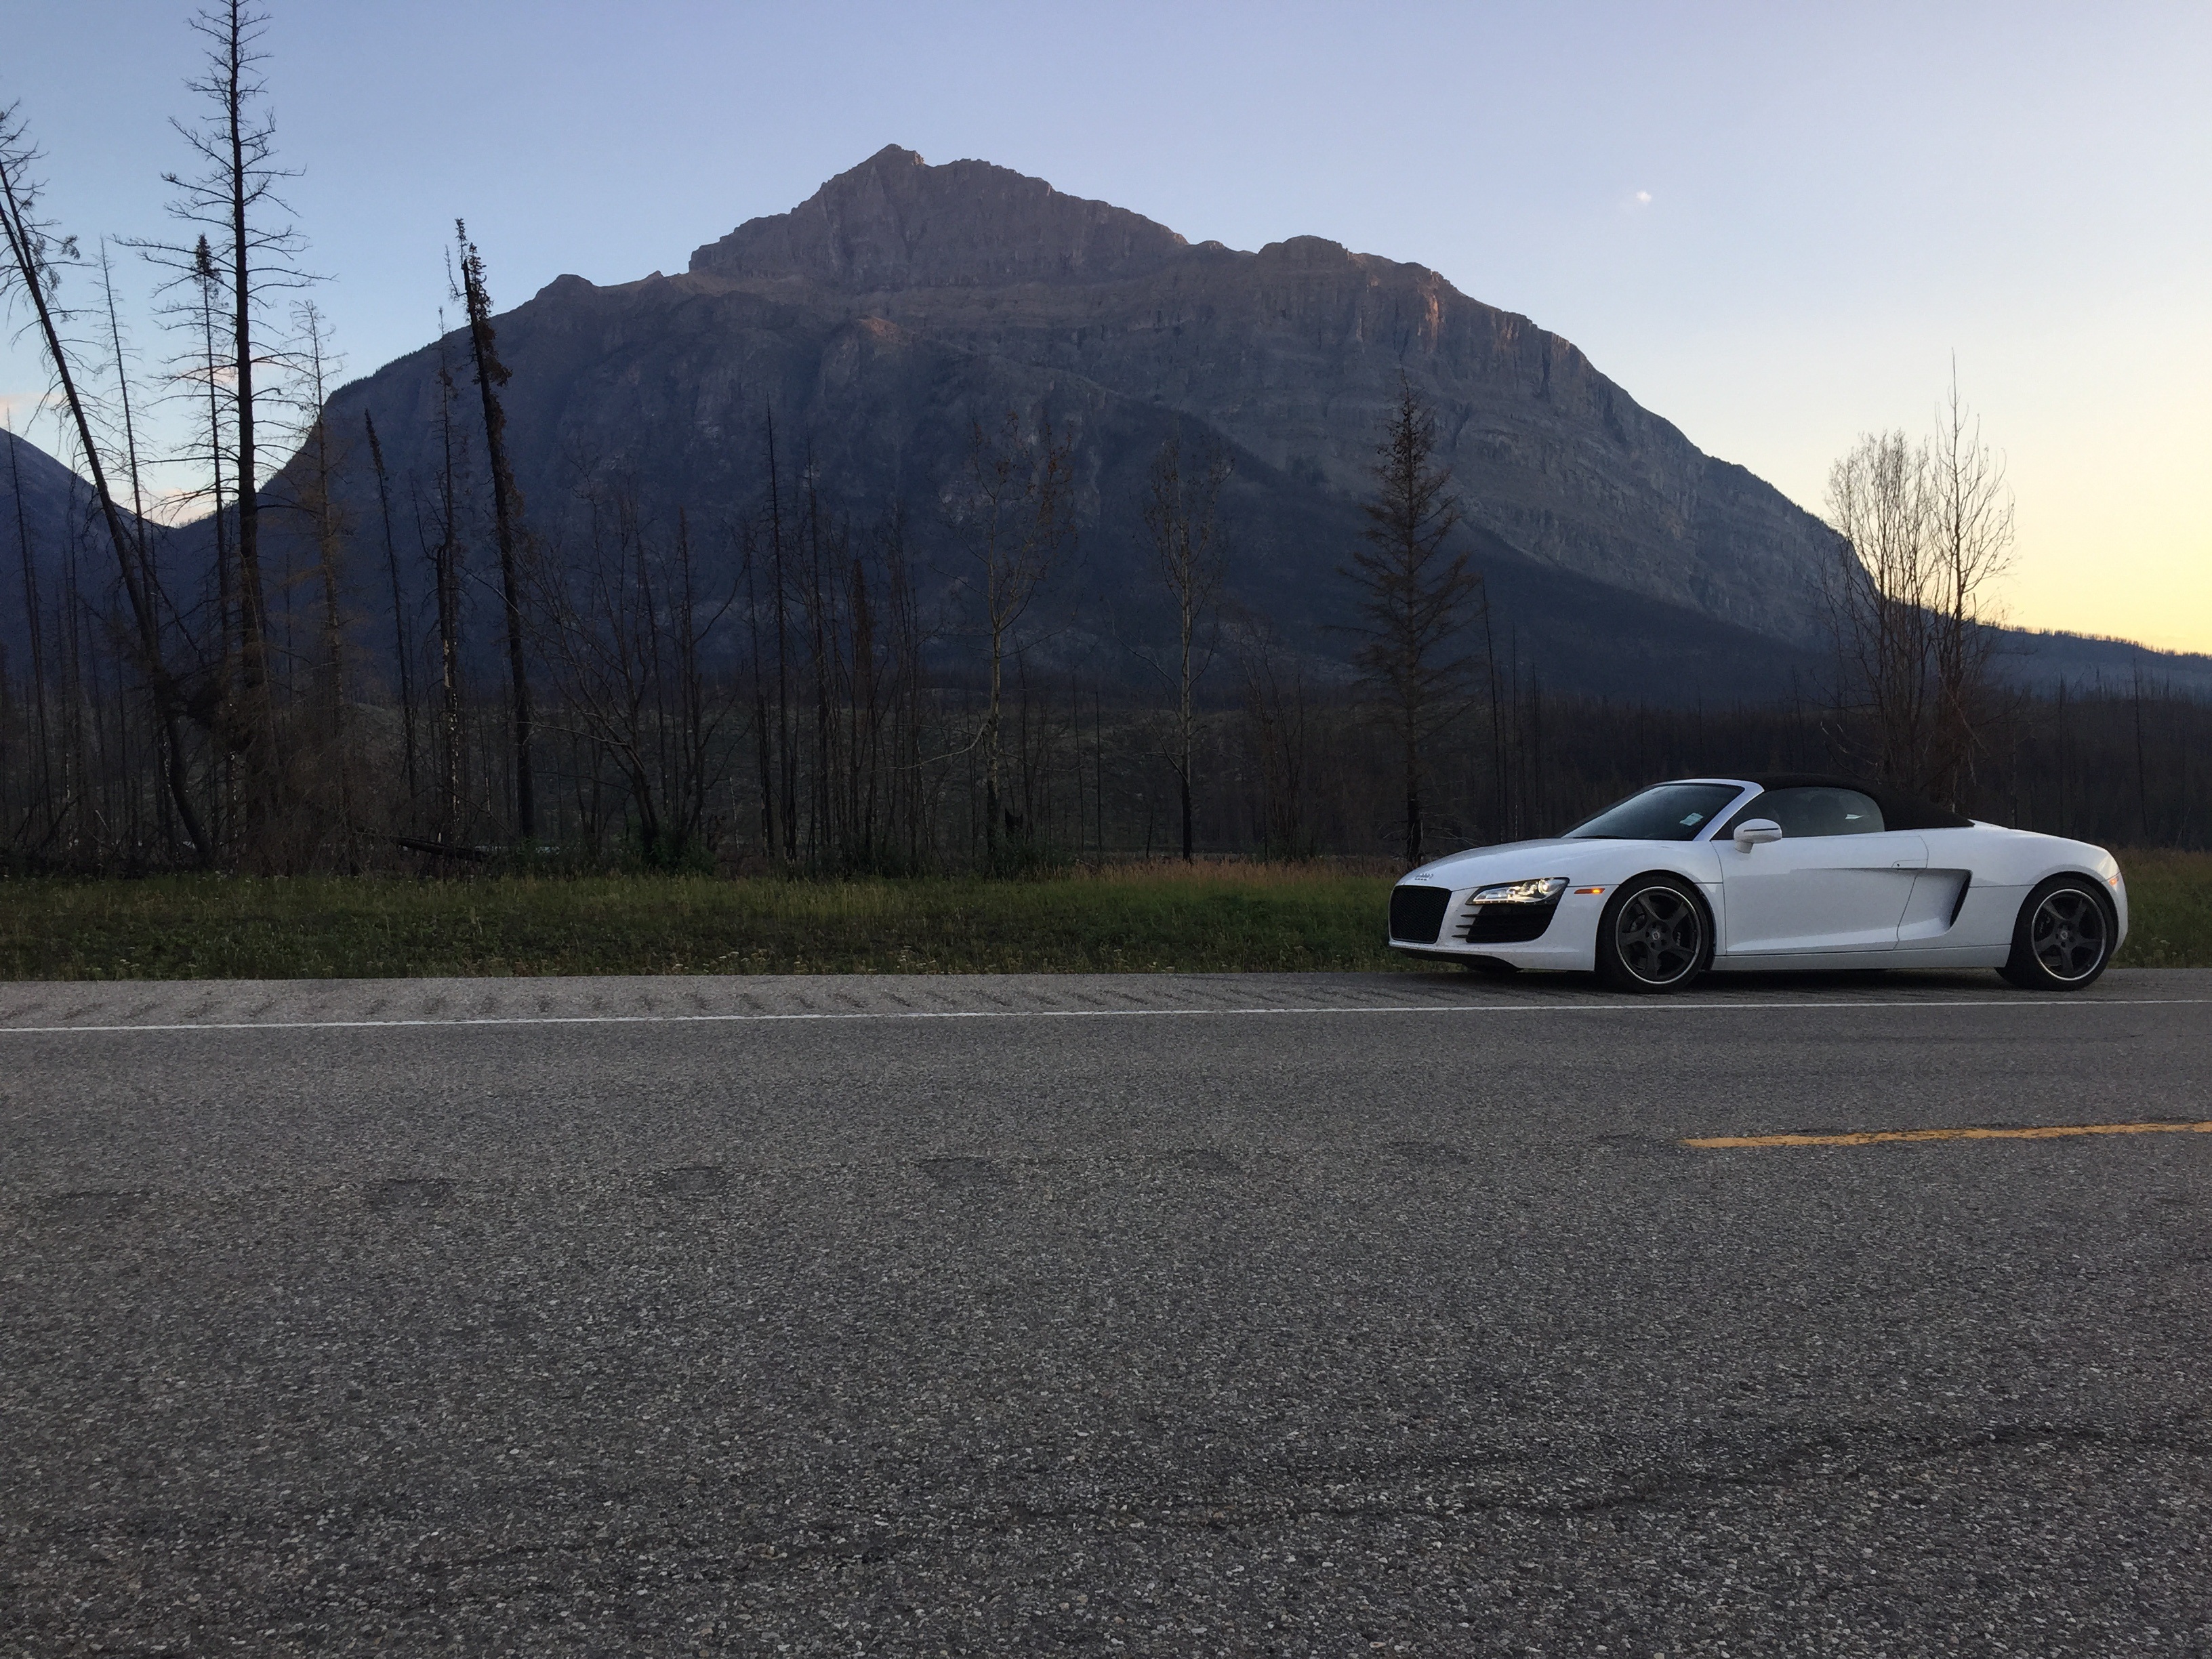
forest, road, car, highway, driving, vehicle, fire, sports car, supercar, audi, land vehicle, automobile make, automotive design